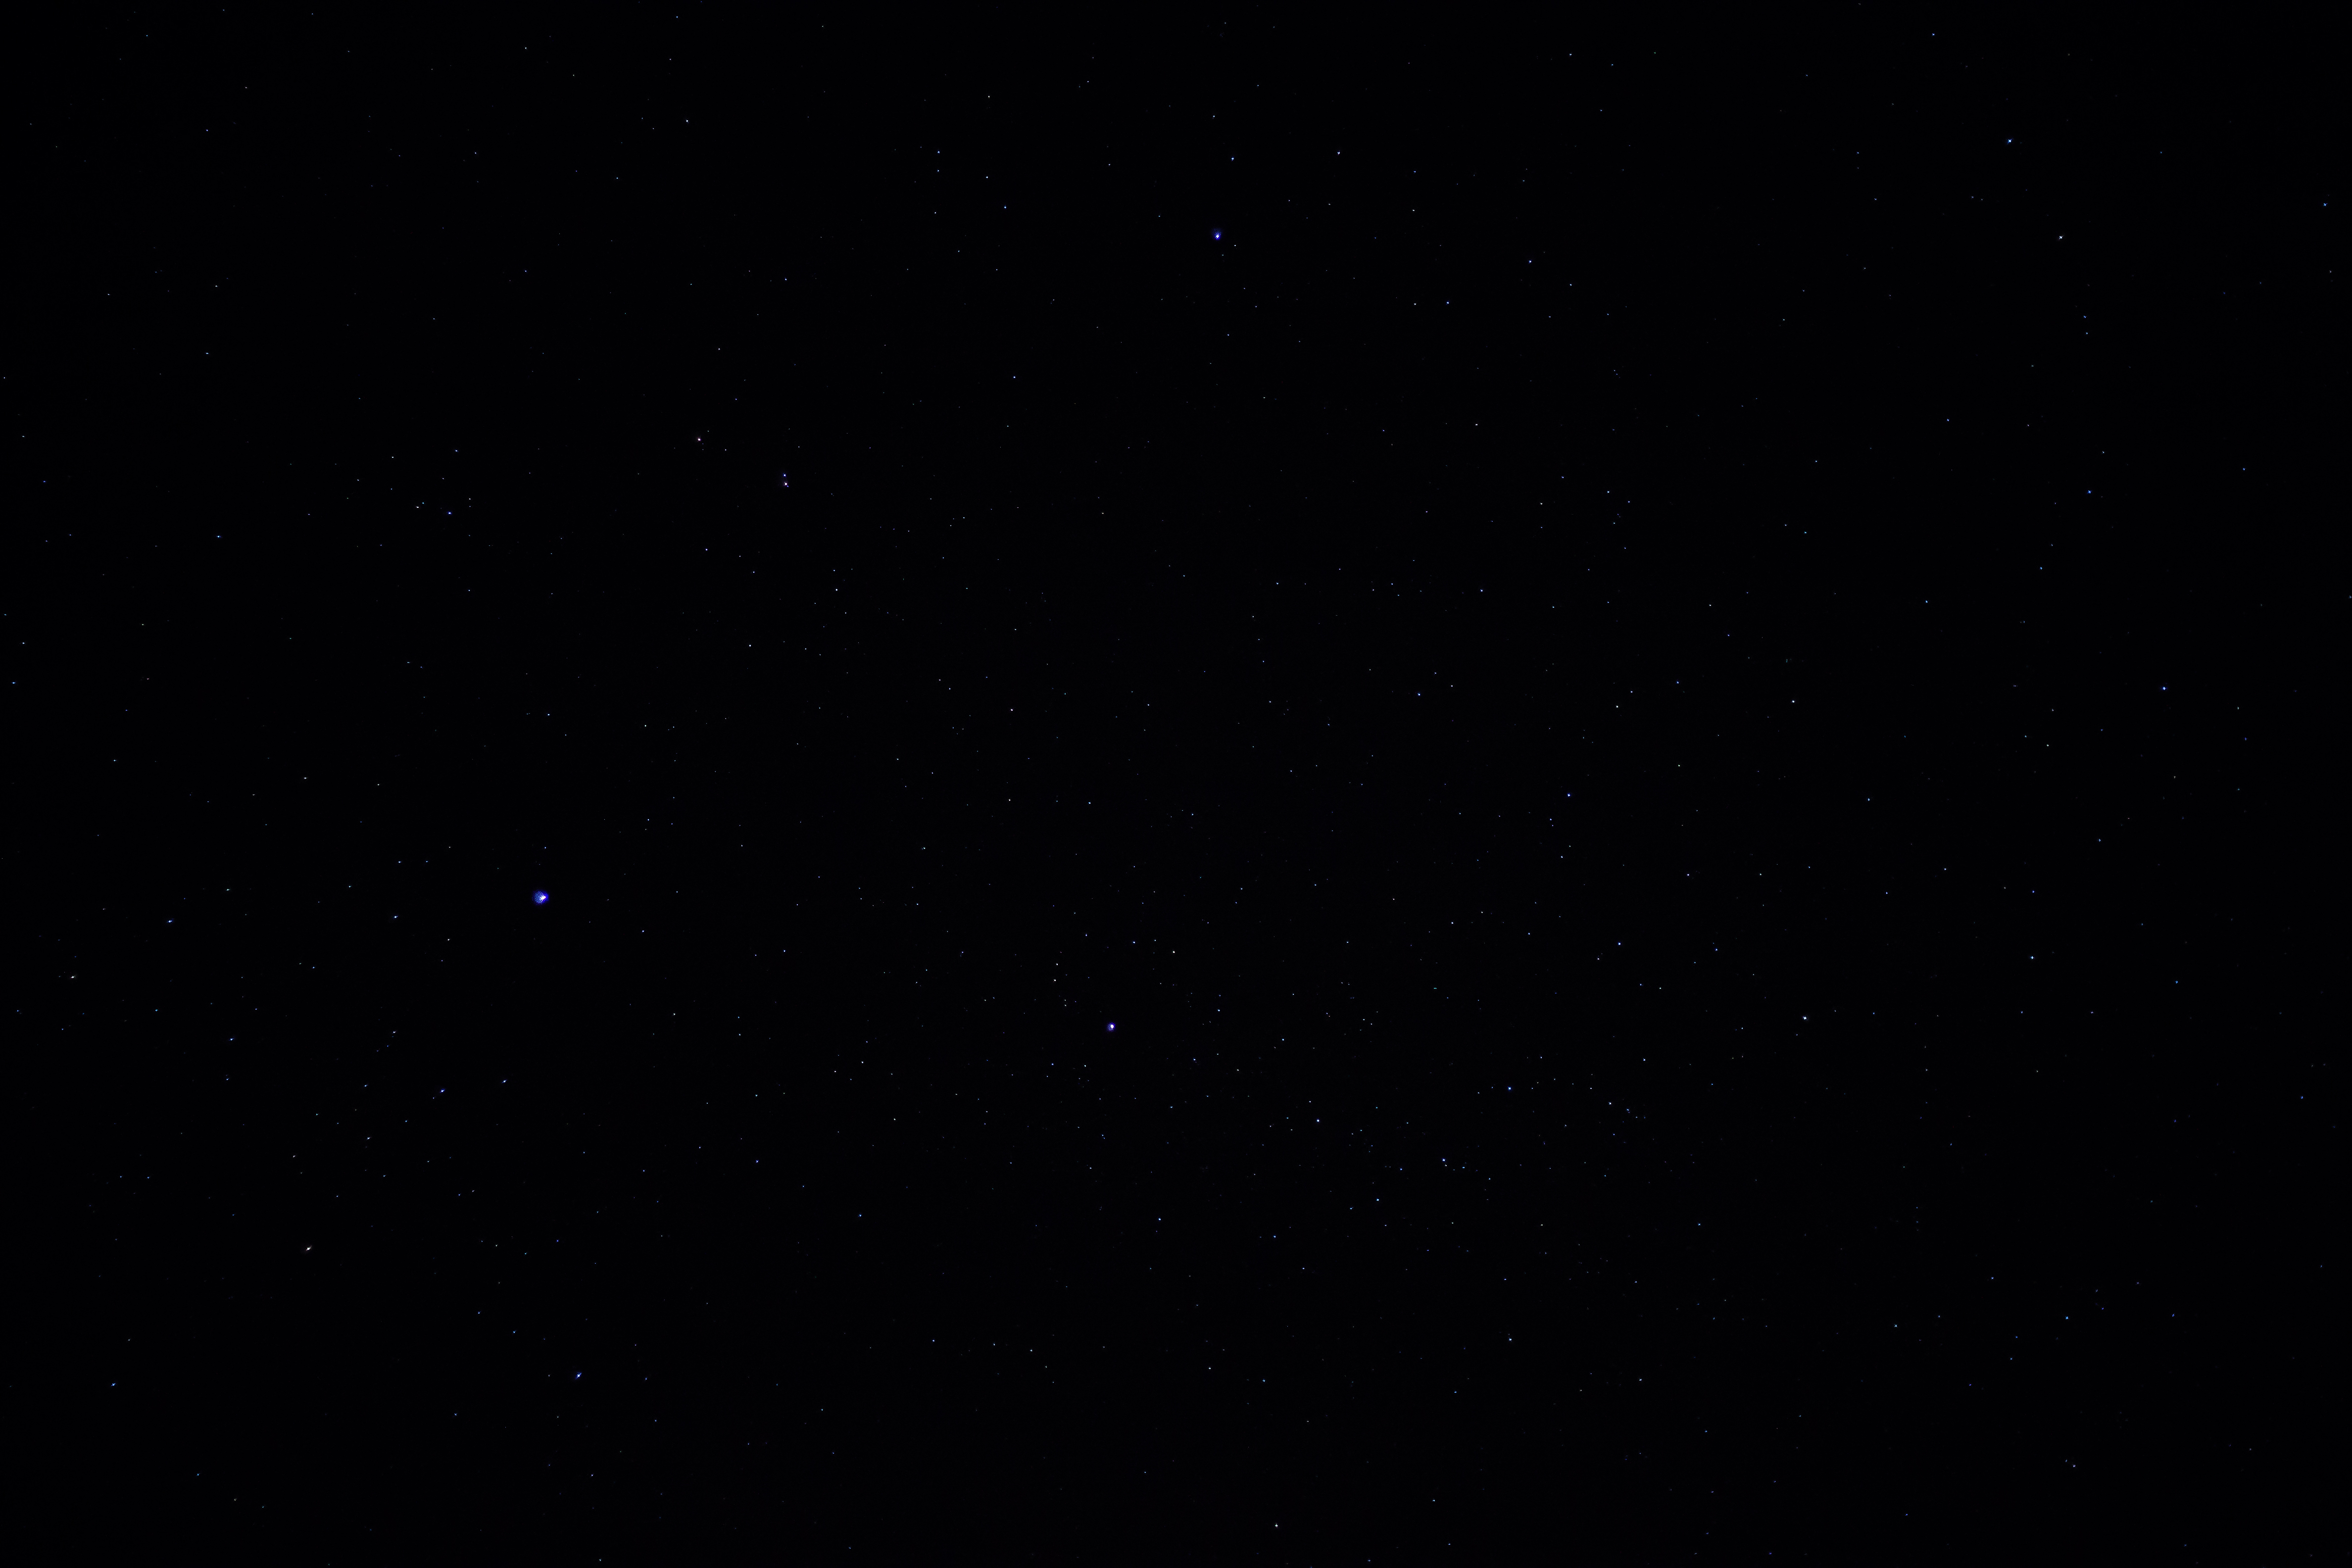
sky, night, star, atmosphere, aurora, outer space, uk, astronomy, stars, nightsky, peterborough, astronomical object